Marshall Field III

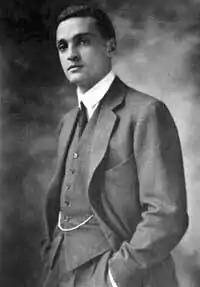
Marshall Field in 1919

Marshall Field III (September 28, 1893 – November 8, 1956) was an American investment banker, publisher, racehorse owner/breeder, philanthropist, grandson of businessman Marshall Field, heir to the Marshall Field department store fortune, and a leading financial supporter and founding board member of Saul Alinsky's community organizing network Industrial Areas Foundation.